Gökdeniz Karadeniz

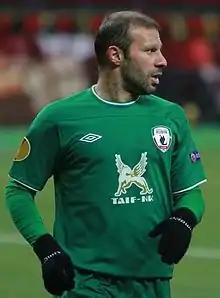
Karadeniz with Rubin Kazan in 2013

Gökdeniz Karadeniz (born 11 January 1980) is a Turkish professional football coach and a former player who played as a winger or as an attacking midfielder, making over 250 appearances each for Turkish club Trabzonspor and Russian club Rubin Kazan. He is currently the manager of Rubin's reserve club, Rubin-2 Kazan.